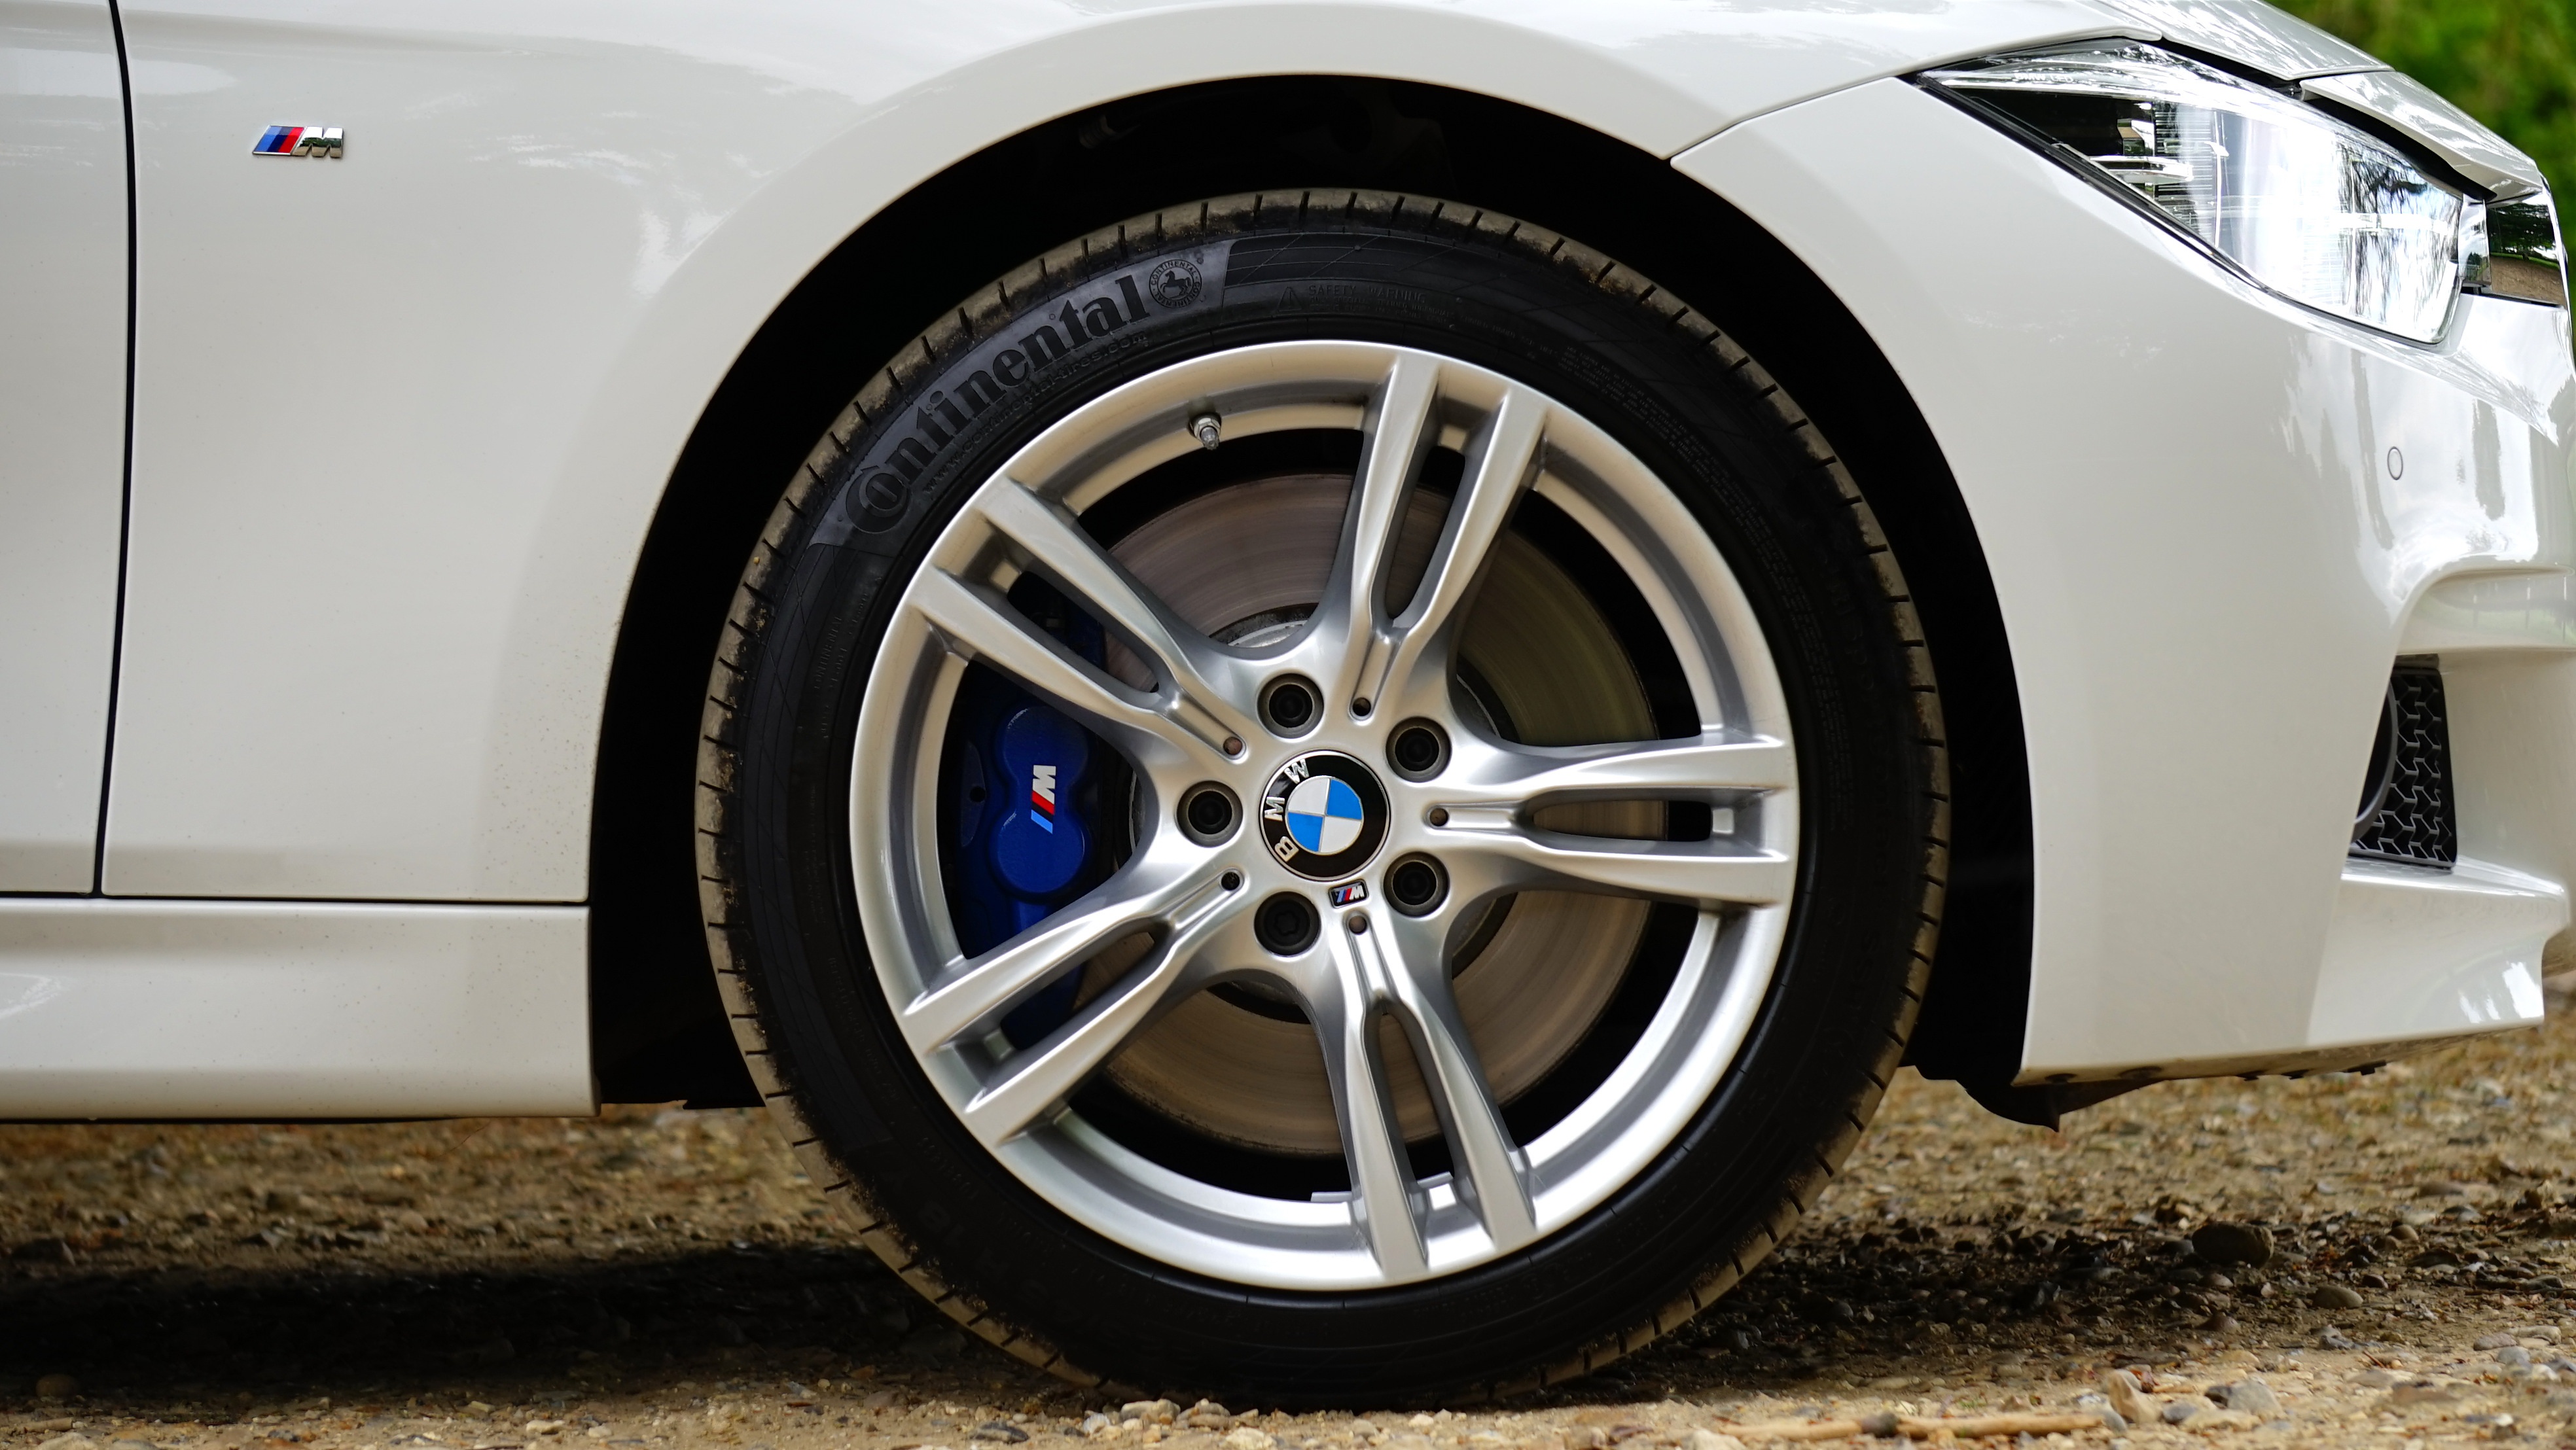
technology, white, car, wheel, automobile, motion, transportation, transport, vehicle, spoke, drive, auto, machine, headlight, lamp, speed, modern, tire, automotive, sports car, grill, headlamp, bumper, supercar, power, luxury, design, rim, motor, sedan, style, front, bmw, fast, alloy, alloy wheel, land vehicle, automobile make, automotive exterior, automotive design, luxury vehicle, executive car, sports sedan